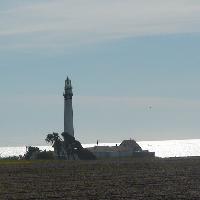
Weather: cloudy or overcast